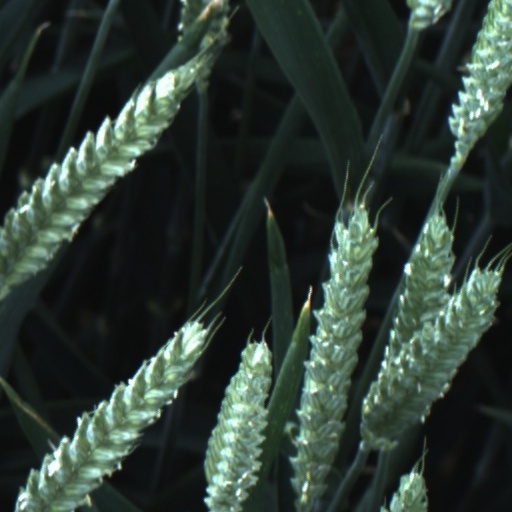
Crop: wheat